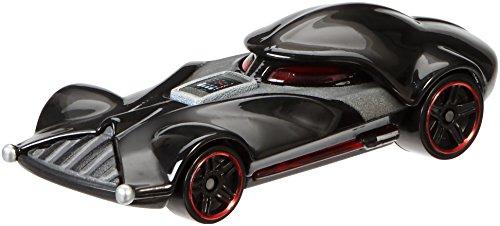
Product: Hot Wheels Star Wars Obi-Wan Kenobi vs. Darth Vader Character Car 2-Pack
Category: Toys & Games | Play Vehicles | Die-Cast Vehicles
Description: Star Wars characters Obi-Wan Kenobi and Darth Vader reimagined as Hot Wheels cars.
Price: $5.94
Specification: ProductDimensions:8x2.5x6.5inches|ItemWeight:4ounces|ShippingWeight:8.8ounces(Viewshippingratesandpolicies)|DomesticShipping:ItemcanbeshippedwithinU.S.|InternationalShipping:ThisitemcanbeshippedtoselectcountriesoutsideoftheU.S.LearnMore|ASIN:B0140WTCPW|Itemmodelnumber:DTB01|Manufacturerrecommendedage:36months-15years